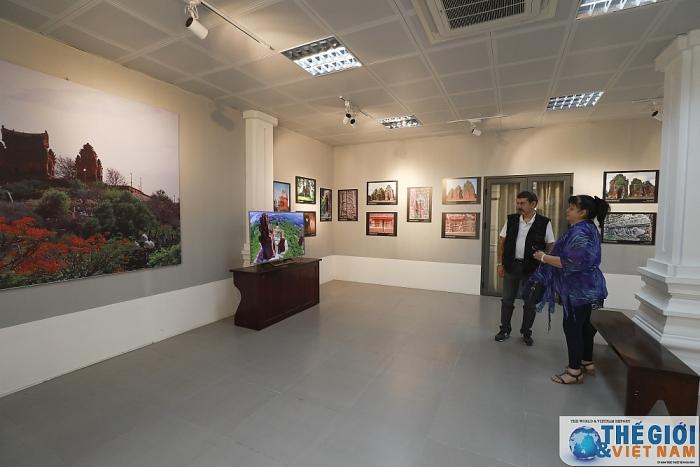
có nhiều bức ảnh được trưng bày ở trong căn phòng